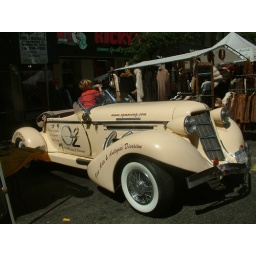
starring a cute kid in red